Brake

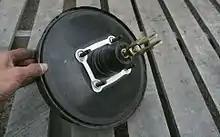
Brake booster from a Geo Storm.

Most modern passenger vehicles, and light vans, use a vacuum assisted brake system that greatly increases the force applied to the vehicle's brakes by its operator. This additional force is supplied by the manifold vacuum generated by air flow being obstructed by the throttle on a running engine. This force is greatly reduced when the engine is running at fully open throttle, as the difference between ambient air pressure and manifold (absolute) air pressure is reduced, and therefore available vacuum is diminished. However, brakes are rarely applied at full throttle; the driver takes the right foot off the gas pedal and moves it to the brake pedal - unless left-foot braking is used.